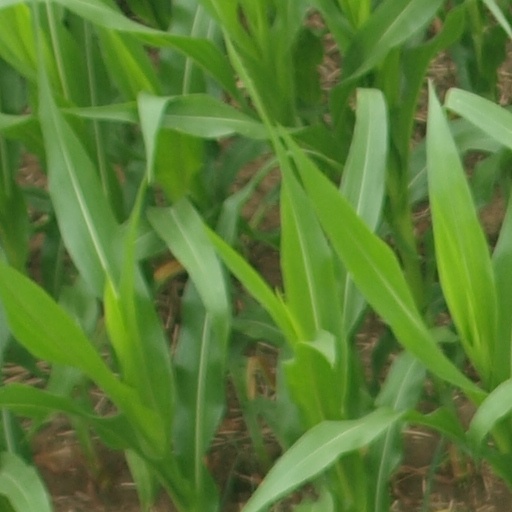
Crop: maize; corn